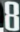
Number: 8